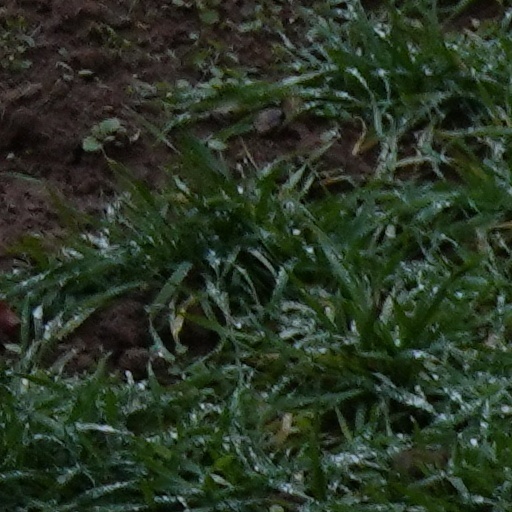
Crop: wheat